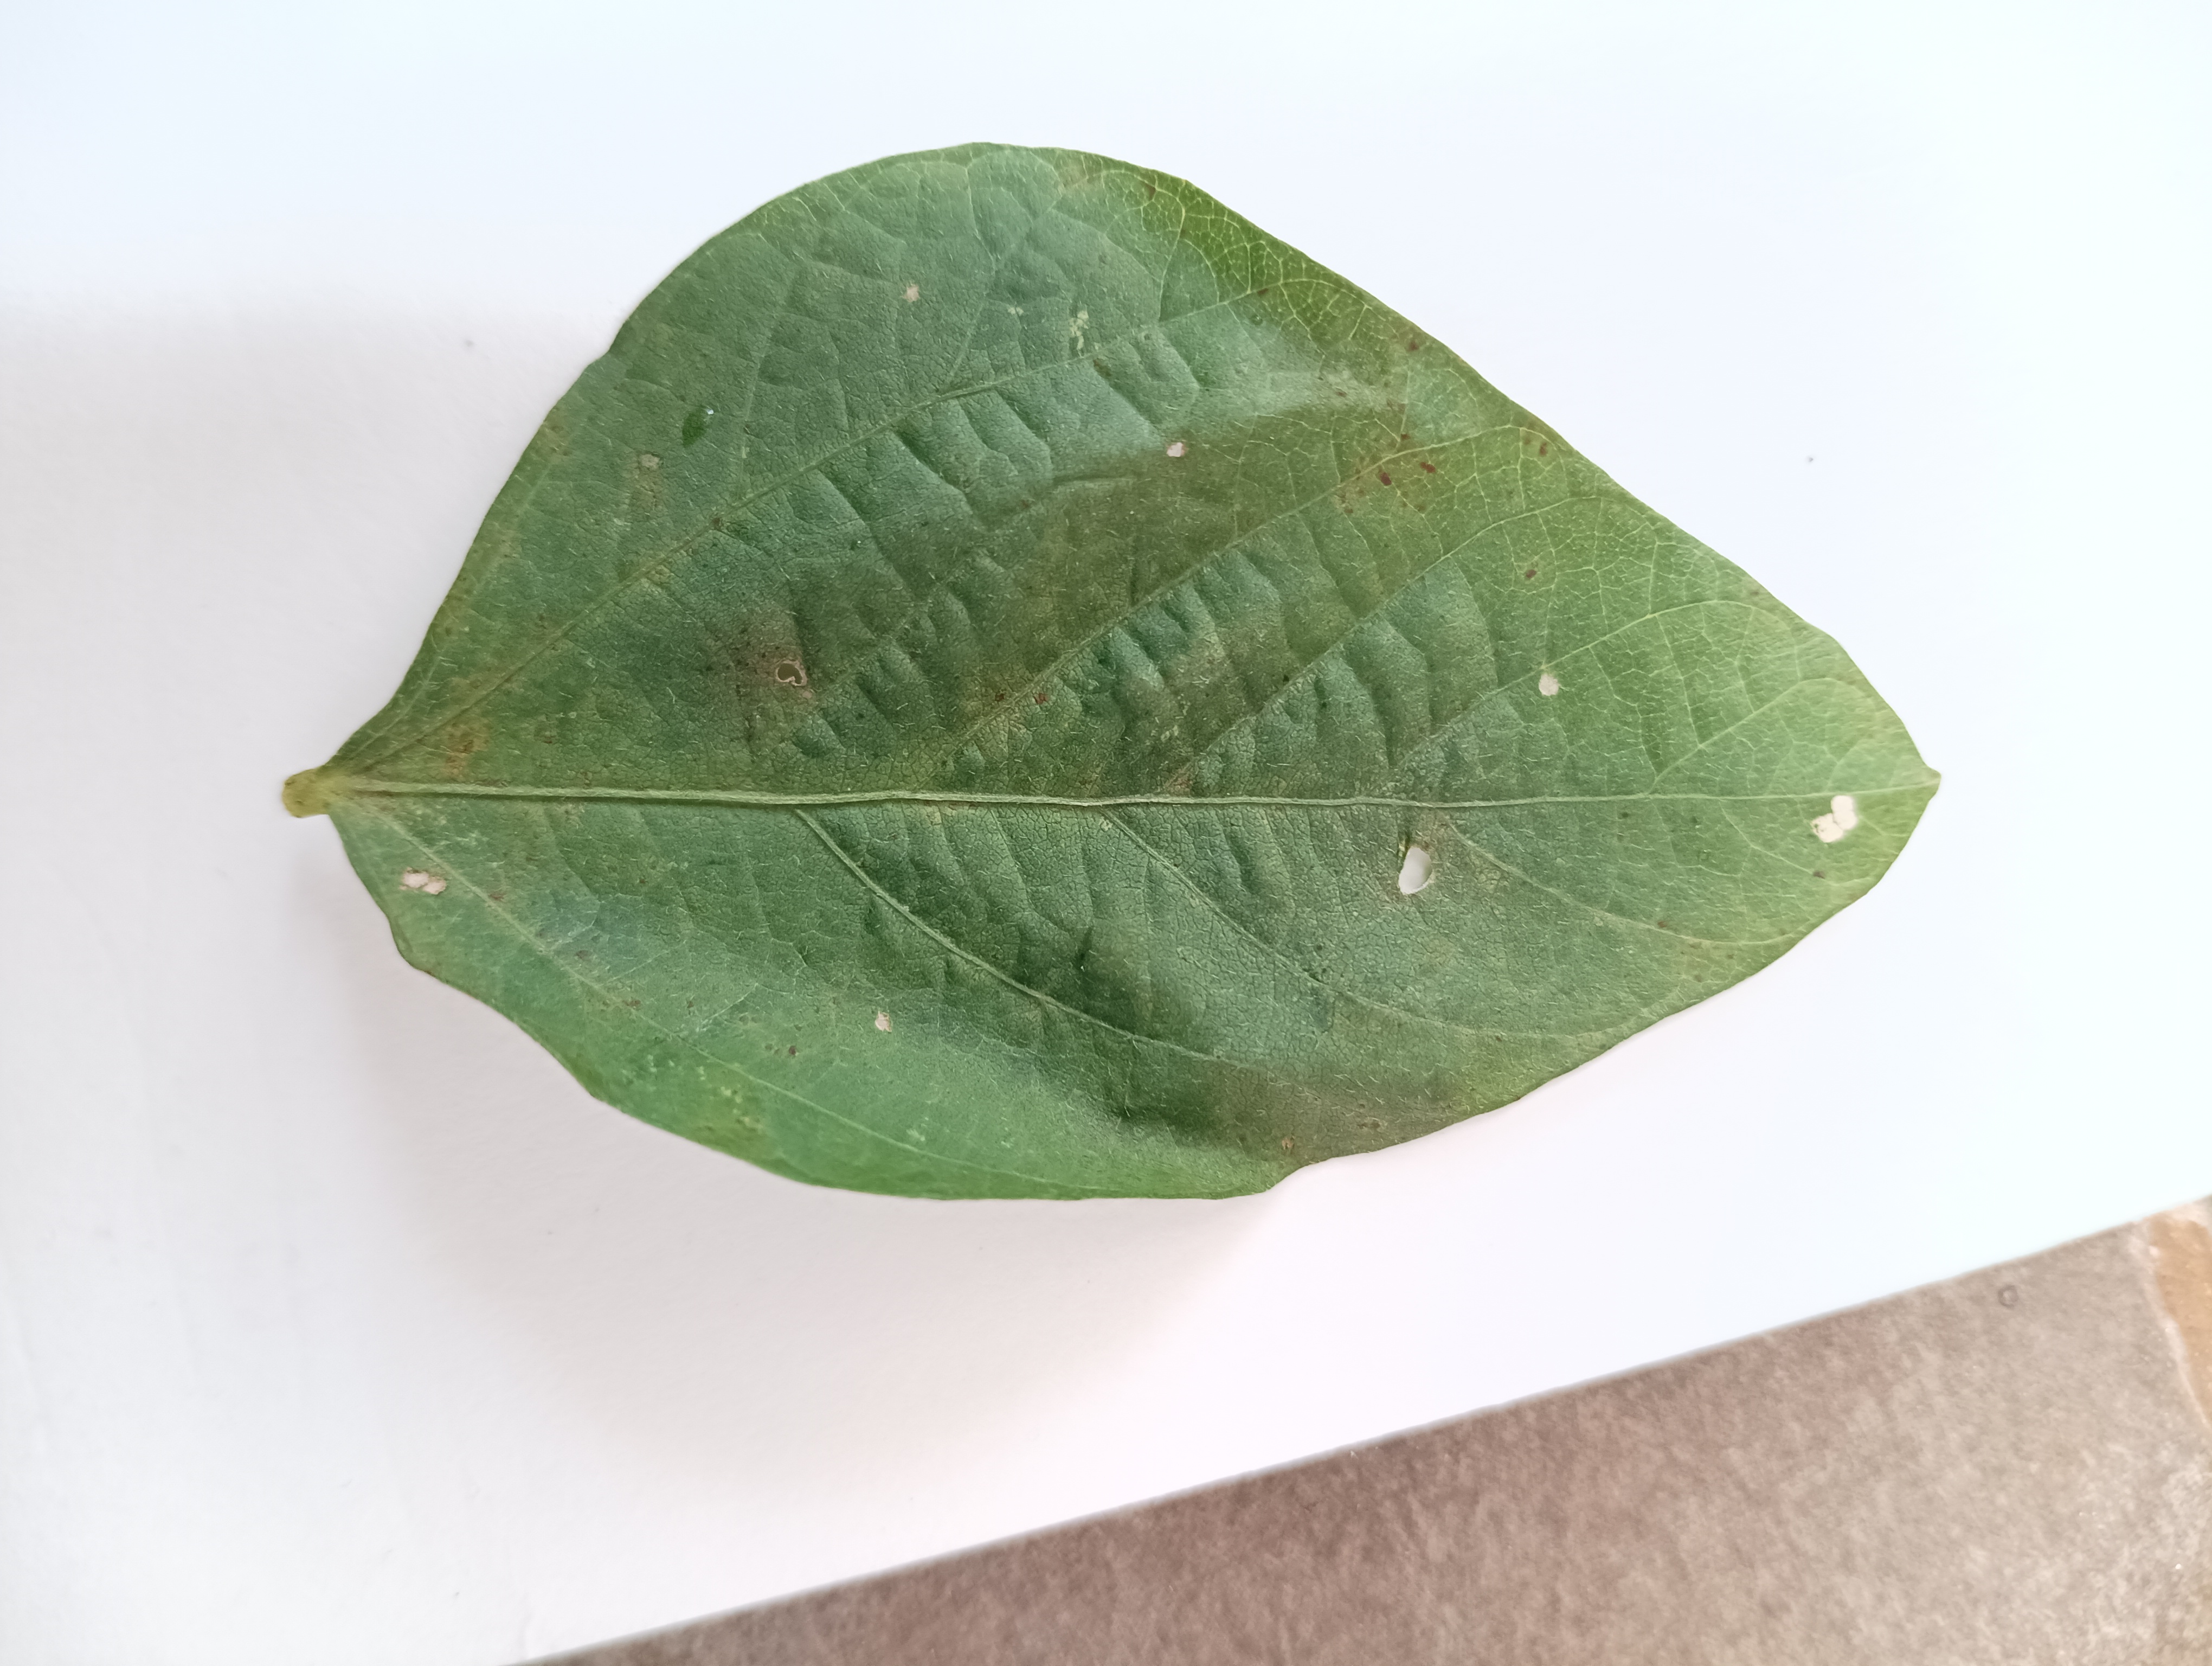
Label: Healthy